Duck Dodgers Starring Daffy Duck

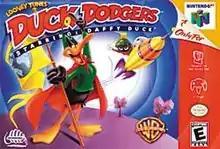

Duck Dodgers Starring Daffy Duck (known as Daffy Duck Starring As Duck Dodgers in PAL regions) is a platform video game for the Nintendo 64 released in 2000. Based on the 1953 theatrical cartoon, the player takes control of Daffy Duck and explores five fictional planets and saves the Earth. The object is to collect energy atoms to unlock the boss areas and defeat the bosses, whom upon defeating, opens up the next planet. This game has Rumble Pak support and allows the player to save the game directly to the cartridge with the battery back-up, rather than using a Controller Pak, as many other third-party titles on the Nintendo 64 used such to save game data.